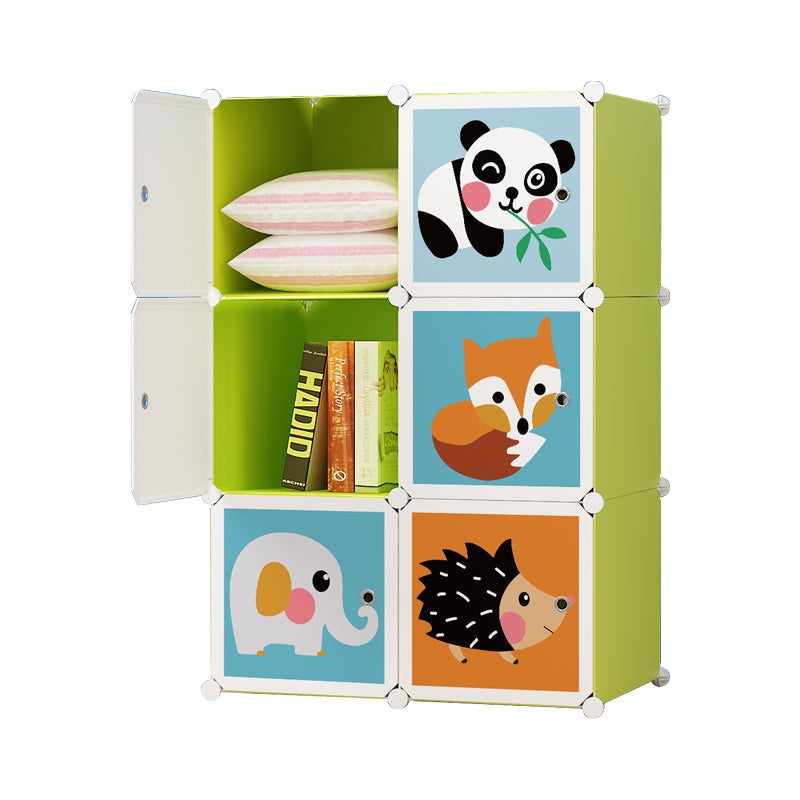
Dulap modular pentru copii, AT PERFORMANCE®, 6 rafturi, Design Jucăuș cu Animăluțe 🦊🐼🐘
Dulap Modular cu 6 Rafuri – Design Jucăuș cu Animăluțe 🦊🐼🐘 Transformă organizarea într-o experiență plăcută și veselă cu acest dulap modular cu 6 rafturi , perfect pentru camera copiilor sau orice spațiu care are nevoie de un strop de culoare și funcționalitate! Cu un design atractiv și uși decorate cu animăluțe adorabile – arici, elefant, veveriță, urs panda, puișor și vulpiță – acest dulap aduce o notă de veselie și ordine în locuința ta. 🔹 Material rezistent – plastic durabil, impermeabil și ușor de curățat 🔹 Culoare vibrantă – verde proaspăt, ideal pentru un ambient plin de energie 🔹 Montaj rapid și modular – asamblare simplă, fără unelte speciale 🔹 Compartimentare practică – 6 rafturi pentru depozitare eficientă 🔹 Dimensiuni optime: 74 x 37 x 110 cm ✔ Design vesel și prietenos, perfect pentru copii 🐻🐤🦔 Acest dulap nu este doar un spațiu de depozitare, ci și o piesă de decor care stimulează imaginația celor mici . Ilustrațiile colorate cu animăluțe simpatice creează un mediu cald și prietenos, unde organizarea devine o activitate distractivă. 🎨 Animăluțele adorabile de pe dulap: ✅ Arici curios 🦔 ✅ Elefant prietenos 🐘 ✅ Veveriță jucăușă 🐿 ✅ Urs panda adorabil 🐼 ✅ Puișor vesel 🐤 ✅ Vulpiță isteață 🦊 ✔ Spațiu optimizat cu 6 compartimente încăpătoare 📦 Dulapul este conceput pentru a maximiza depozitarea , oferind 6 rafturi individuale pentru haine, jucării, cărți, accesorii sau încălțăminte. Ușile individuale protejează conținutul de praf și mențin un aspect ordonat. 📏 Dimensiuni totale: 74 x 37 x 110 cm 📚 Compartimente generoase pentru organizare eficientă ✔ Material rezistent și întreținere ușoară Fabricat din plastic durabil , acest dulap este rezistent la umezeală, praf și murdărie , asigurând o utilizare îndelungată. Se curăță extrem de simplu cu o lavetă umedă, ceea ce îl face ideal pentru spațiile frecvent utilizate, cum ar fi camerele copiilor . 🛡 Avantajele materialului: ✅ Durabil și stabil – perfect pentru utilizare zilnică ✅ Impermeabil – protejează conținutul de umezeală ✅ Întreținere simplă – curățare rapidă și fără efort ✔ Culoare energizantă – Verde proaspăt și vesel Dulapul vine într-o nuanță plăcută de verde , care adaugă luminozitate și un aer natural în orice încăpere. Această culoare este asociată cu prospețimea, echilibrul și creativitatea , fiind ideală pentru camere de copii sau spații de relaxare. ✔ Montaj rapid și flexibilitate maximă 🔧 Asamblare ușoară – se montează rapid, fără a fi necesare unelte speciale. 🔄 Configurație modulară – compartimentele pot fi aranjate în funcție de nevoile tale. ✔ Utilizare practică și versatilă ✅ Depozitare haine – garderoba copilului mereu organizată ✅ Jucării și cărți – soluția perfectă pentru păstrarea obiectelor preferate ✅ Încălțăminte și accesorii – ideal pentru hol sau dressing ✅ Materiale educaționale – păstrează ordinea în birou sau camera de studiu Acest dulap modular este practic, estetic și ușor de utilizat , fiind alegerea perfectă pentru un spațiu ordonat și plin de veselie! Comandă acum și adaugă un plus de culoare și funcționalitate locuinței tale! 🎀✨
Brand: At Performance
Category: Furniture > Cabinets & Storage > Armoires & Wardrobes > Kids' Wardrobes